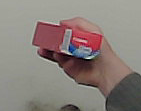
Product: colgate_toothpaste